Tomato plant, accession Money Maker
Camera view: horizontal (90 deg, fisheye); turntable rotation: 150 degrees
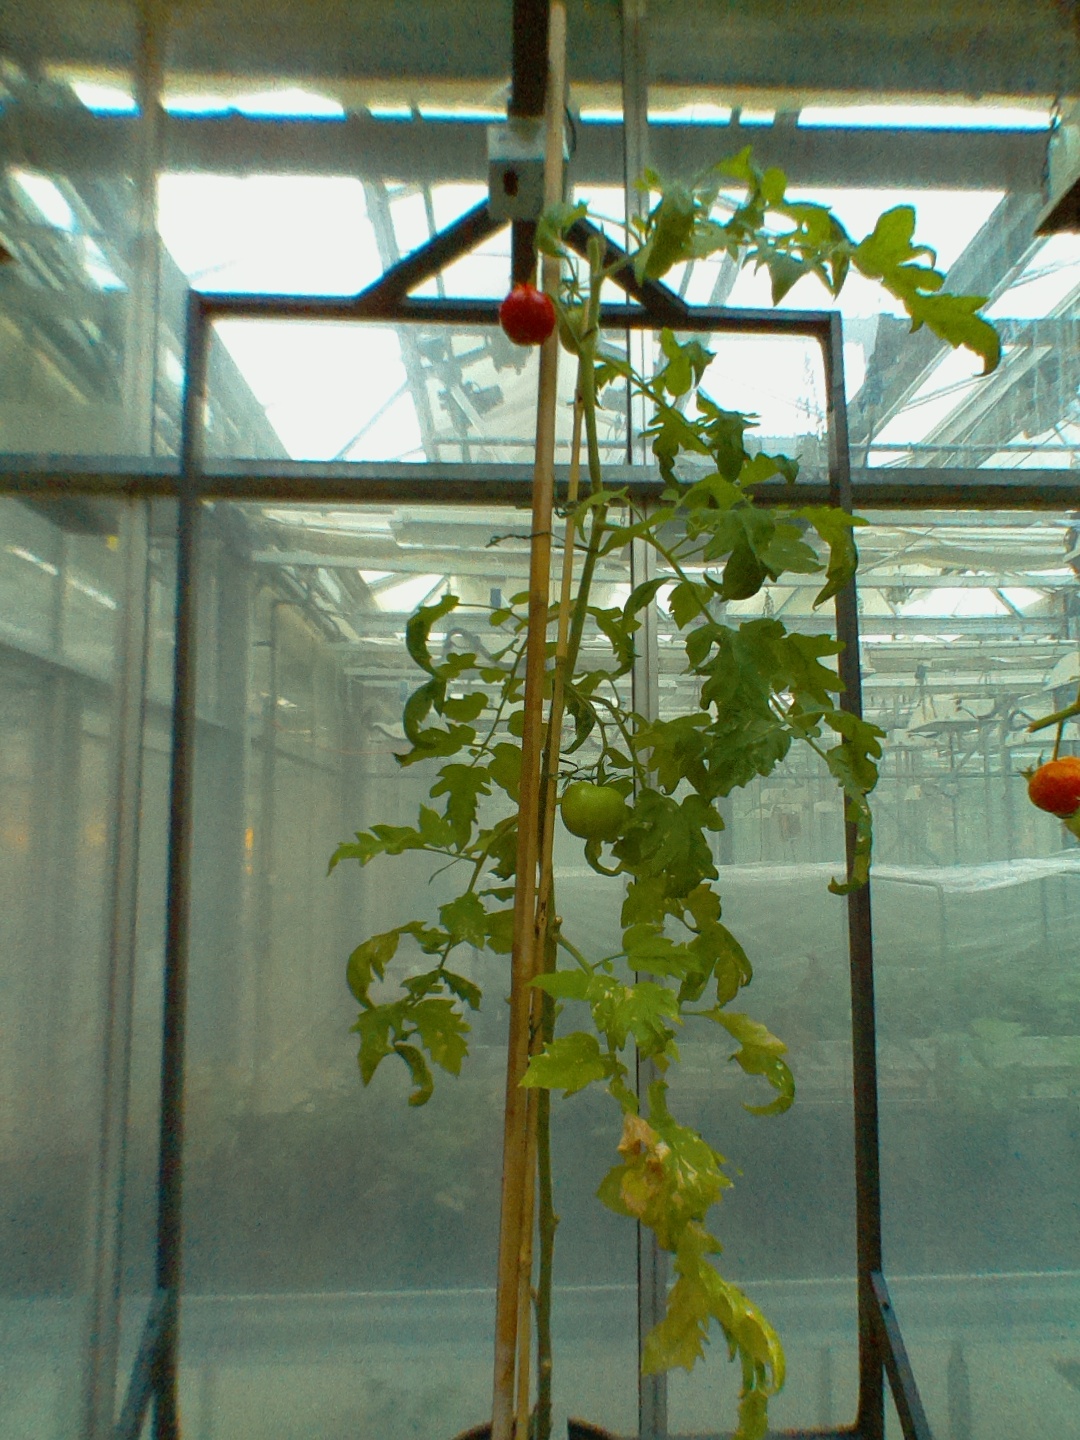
BBCH growth stage 85: 50%-60% of fruits show typical fully ripe color